Epidemiology of representations

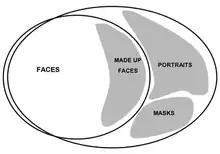
Figure 2: A hypothetical Venn diagram of the cognitive domains of the "human face module".

Epidemiology of representations states that there must be a SCCC, the mechanism inter-linking a mental representation with an individual behavior, for the latter and explains its stability over time and space by the relevance theoretical status of the underlying behavior. There are three minimal conditions for an inter-individual replication that ensures transfer stability.